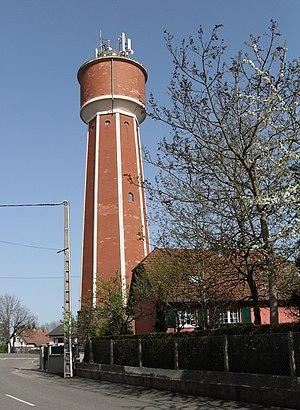
Le château d'eau de Montreux-Vieux
Montreux-Vieux est une commune française située dans le département du Haut-Rhin, en région Grand Est.